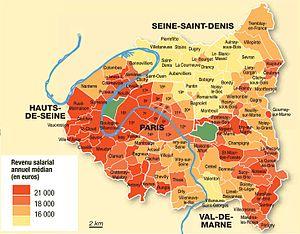
Carte des revenus salariaux annuels médians en euros à Paris et en petite couronne de Paris (Français)
La banlieue désigne la ceinture urbaine qui entoure une ville-centre. Elle est constituée des communes environnantes de la ville-centre autrefois d'anciens faubourgs extra-muros, et progressivement rattachées à elles par l'étalement urbain. Les banlieues sont souvent en France distinguées par leur distance à la ville-centre. On trouve la proche banlieue, plus généralement appelée « petite couronne » autour de la ville-centre, et grande banlieue, qui désigne les communes les plus périphériques rattachées au périurbain. La notion de banlieue dénote des formes urbaines différentes de celles de la ville sans pouvoir exister de façon totalement indépendantes de celles-ci. L’existence des banlieues est donc le résultat d’un débordement de la ville au-delà de ses murs ou limites ou encore d’un étalement urbain.
Paris [pa.ʁi] est la ville la plus peuplée et la capitale de la France.
Les Hauts-de-Seine sont un département français se situant dans la métropole du Grand Paris, en région Île-de-France. L'Insee et la Poste lui attribuent le code 92. Ses habitants, au nombre de 1 609 306 lors du recensement de 2017, sont appelés les Altoséquanais. Les Hauts-de-Seine, d'une superficie de 176 km², sont le deuxième département français au regard de la densité de population, avec environ 9 143,8 habitants par kilomètre carré. La préfecture est Nanterre.